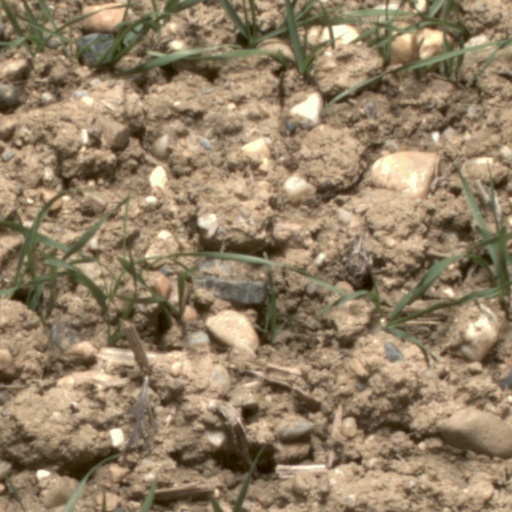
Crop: wheat